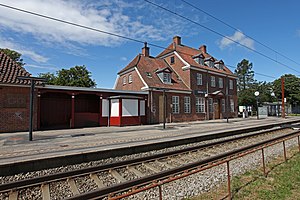
Gelsted Station
Gelsted Station er en jernbanestation i Gelsted.